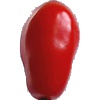
Label: Tomato 2